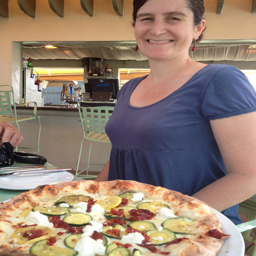
a woman smiles as she hands a pizza over
A lady with a pizza with various toppings.
A woman is holding a pizza with vegetables on it.
A woman is shown holding a pizza with zucchini
A woman smiling and holding up a large pizza